Dolenja Vas, Divača

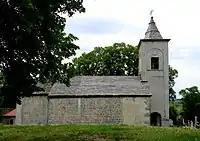
Our Lady of Sorrows Church

The local church is dedicated to Our Lady of Sorrows and belongs to the Parish of Senožeče.